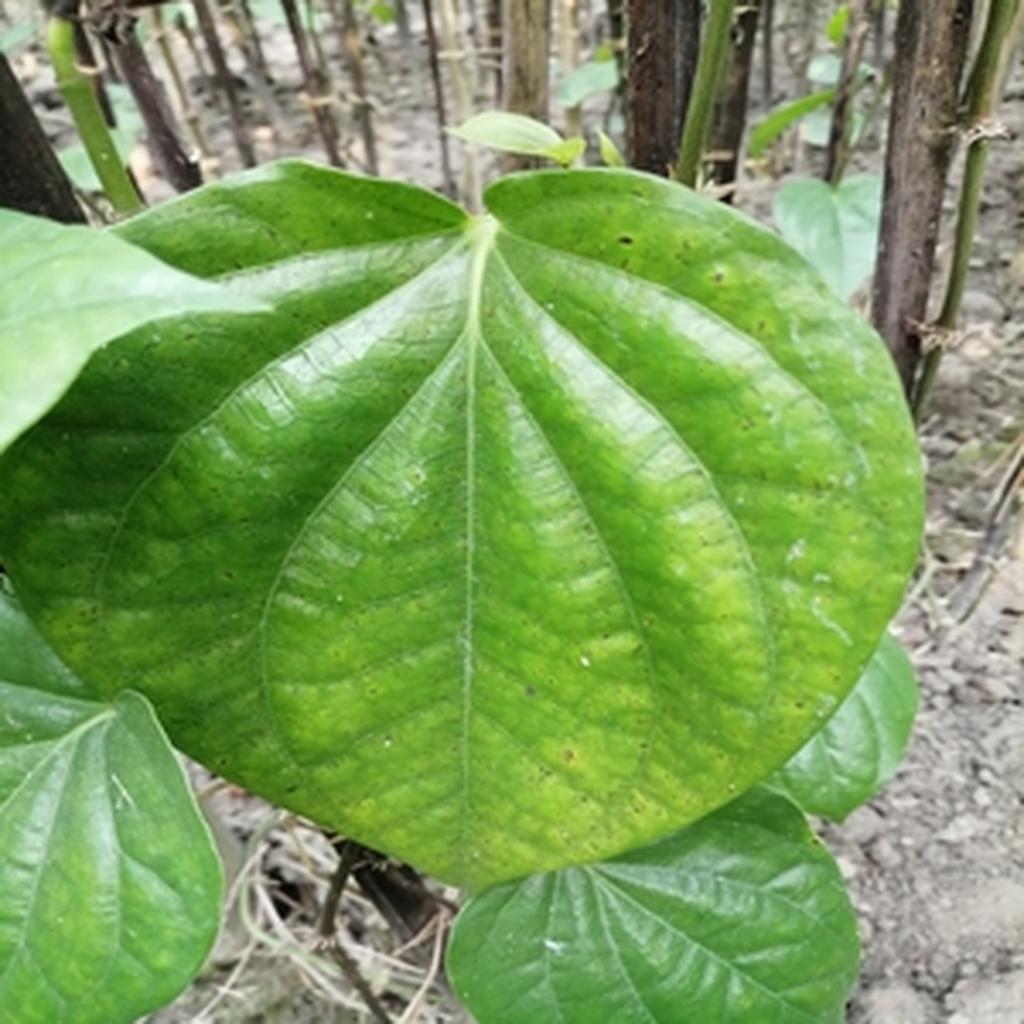
Label: Leaf_Spot